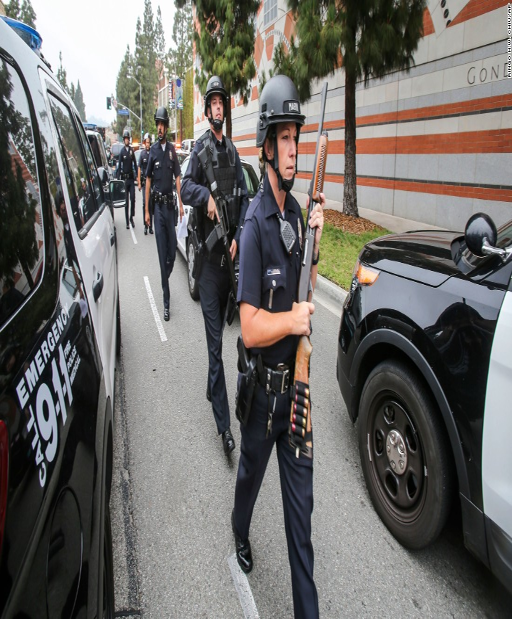
large groups of police patrolled the streets of campus .